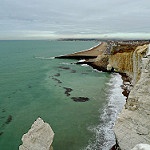
Scene: Outdoor